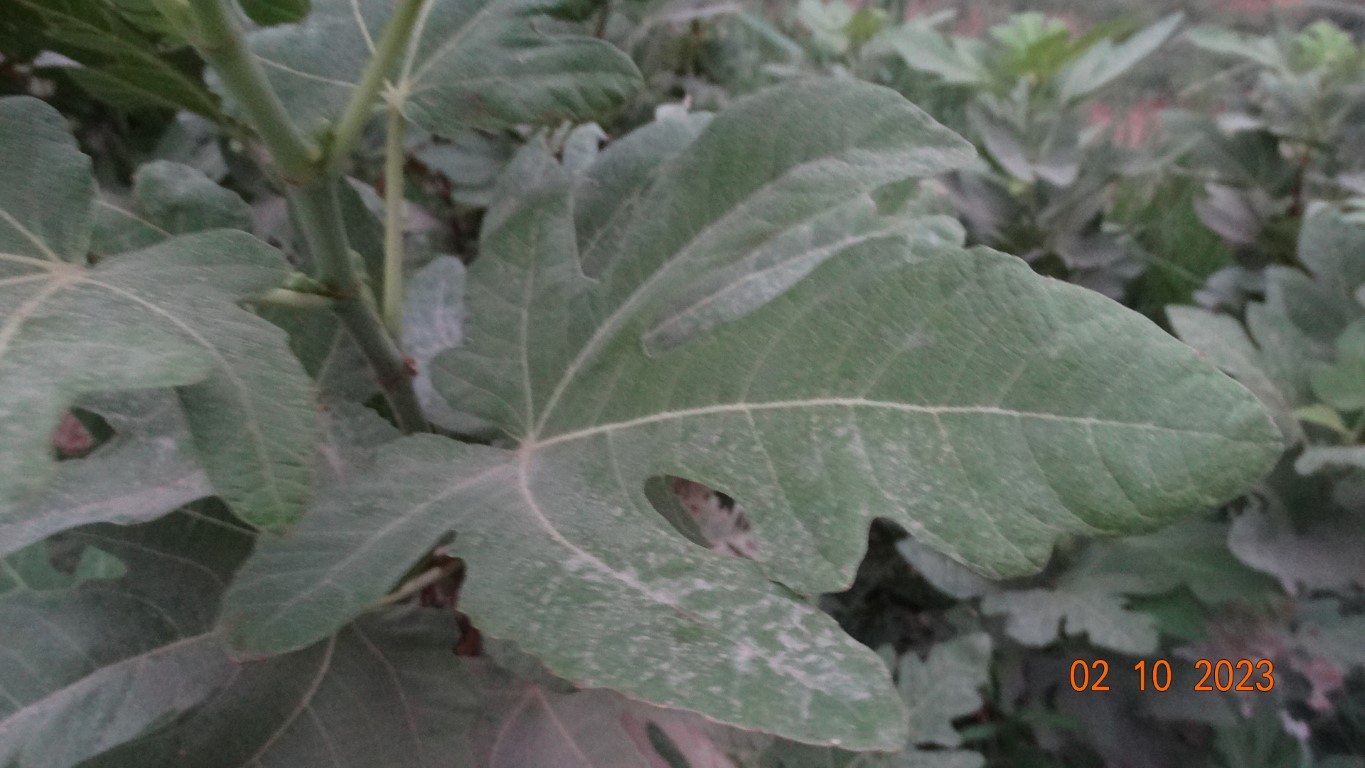
Label: healthy